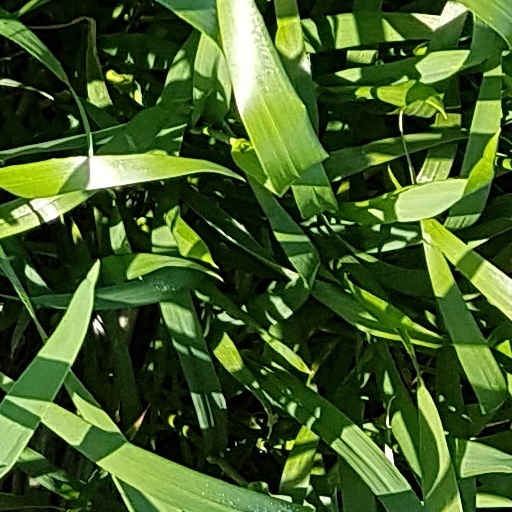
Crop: wheat